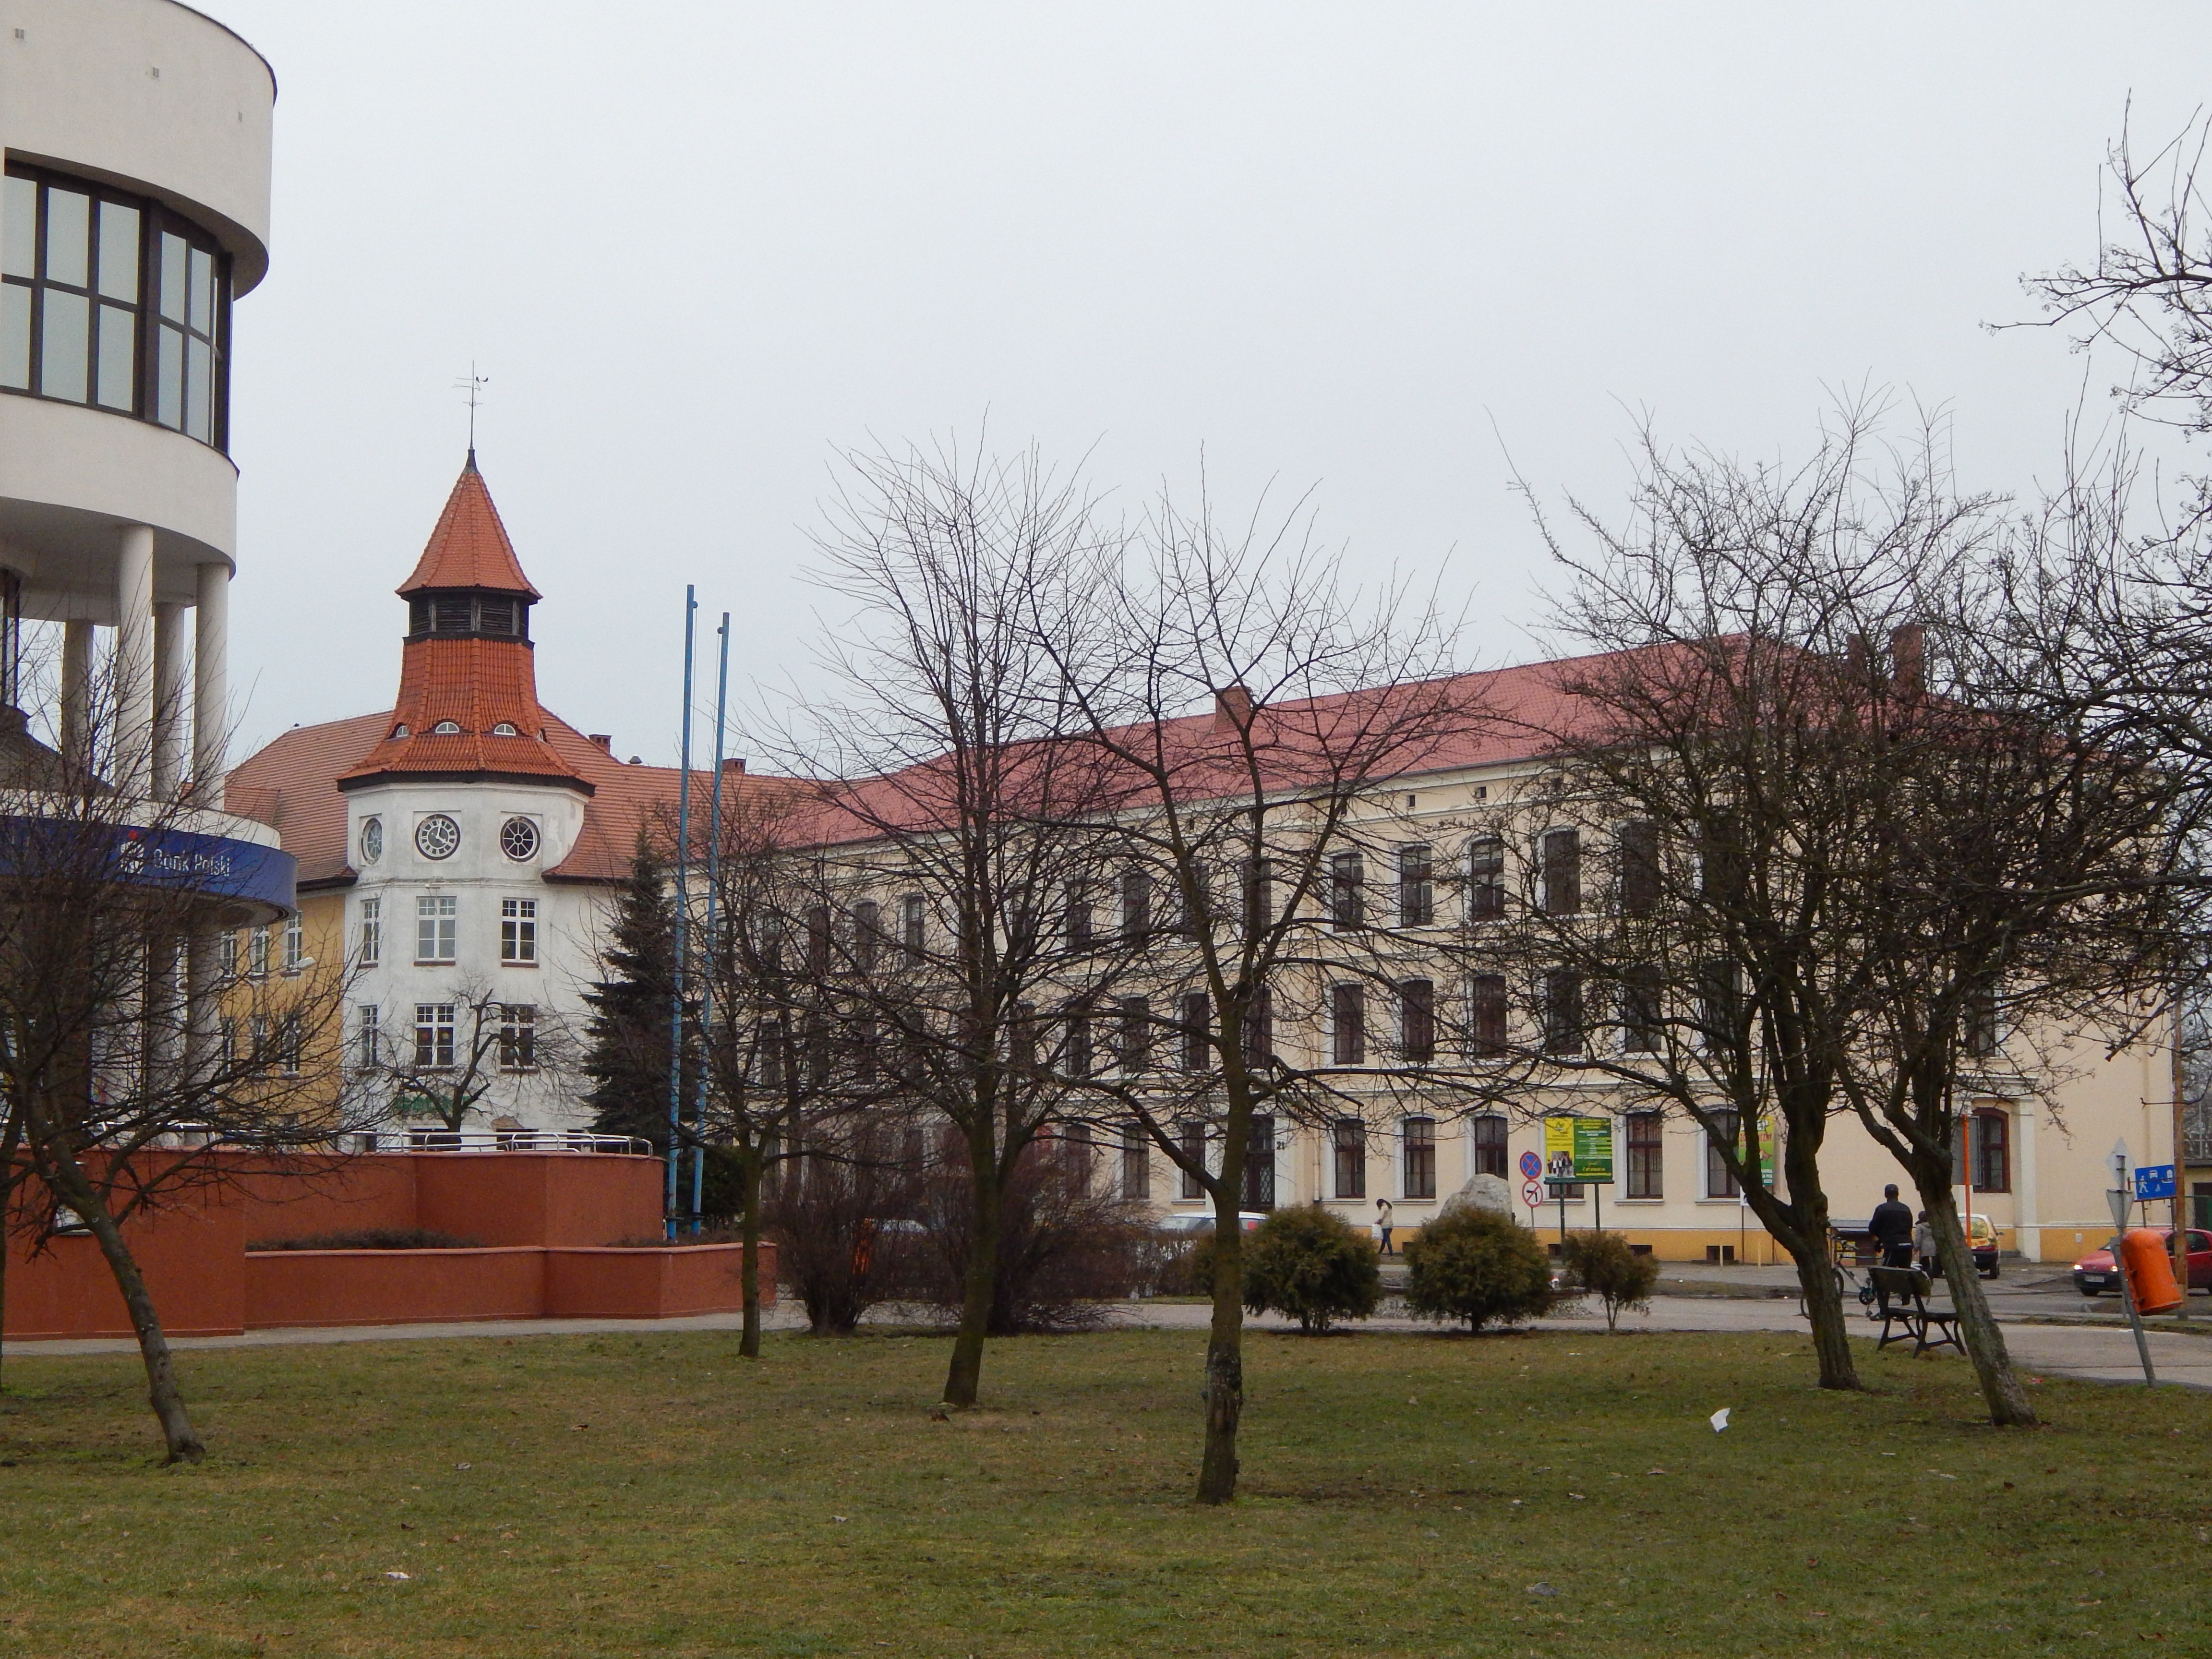
tree, architecture, town, view, city, downtown, plaza, park, public space, buildings, university, poland, town square, campus, neighbourhood, urban area, human settlement